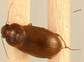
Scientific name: Amara quenseli
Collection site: Onaqui NEON (ONAQ), plot ONAQ_018